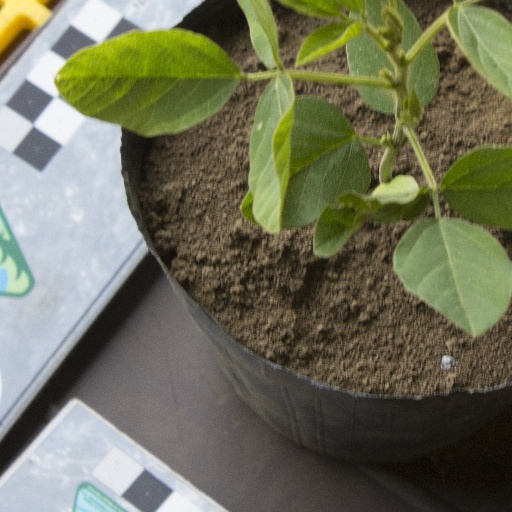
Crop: soybean